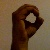
The image shows a hand gesture representing the letter 'O' in Indian Sign Language.